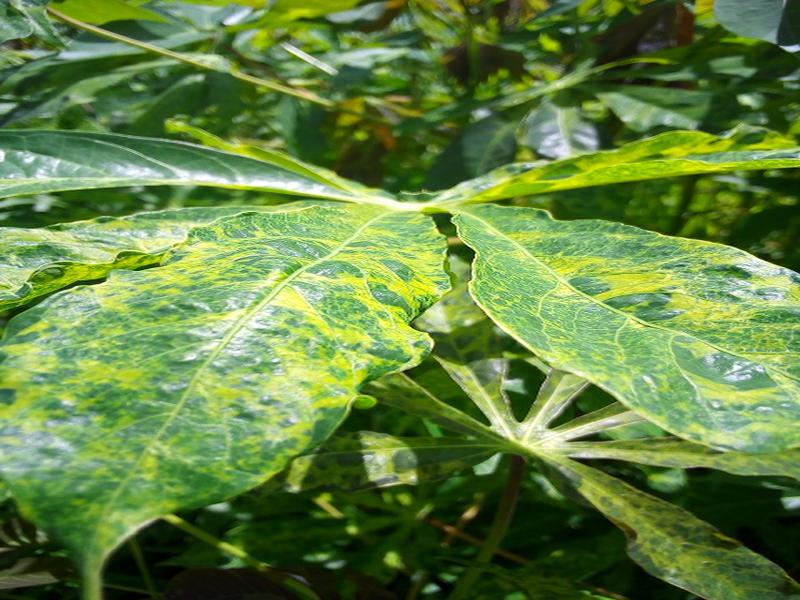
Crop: cassava
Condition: mosaic_disease